American National Bank Building (Pensacola, Florida)

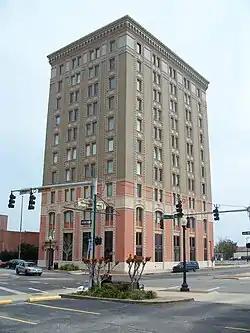

The American National Bank Building (also known as the Florida National Bank Building, the Seville Tower or Empire Building) is a historic bank in Pensacola, Florida, United States. On November 17, 1978, it was added to the U.S. National Register of Historic Places. It was designed by New York architect J. E. R. Carpenter.